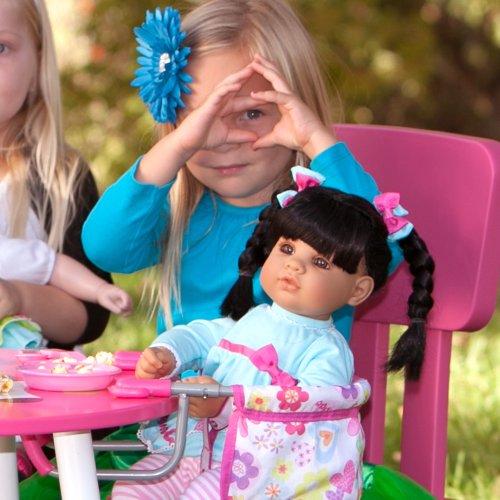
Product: Adora 20" Baby Dolls Blooming Hearts Outfit
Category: Toys & Games | Dolls & Accessories | Doll Accessories | Clothing & Shoes
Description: Comes complete with baby pink striped leggings, turquoise knit tunic top with fun "blooming hearts" design.
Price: $16.76
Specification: ProductDimensions:20x7.2x0.5inches|ItemWeight:6.4ounces|ShippingWeight:8.8ounces(Viewshippingratesandpolicies)|DomesticShipping:ItemcanbeshippedwithinU.S.|InternationalShipping:ThisitemcanbeshippedtoselectcountriesoutsideoftheU.S.LearnMore|ASIN:B00J0366UG|Itemmodelnumber:20014025|Manufacturerrecommendedage:6-15years